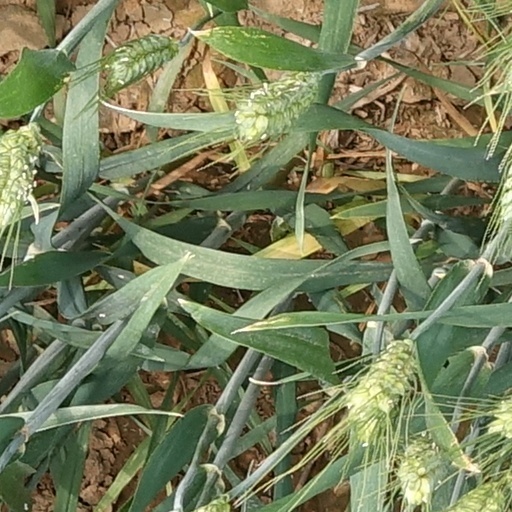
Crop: wheat